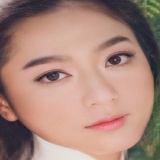
ca sĩ Hà Thanh Xuân